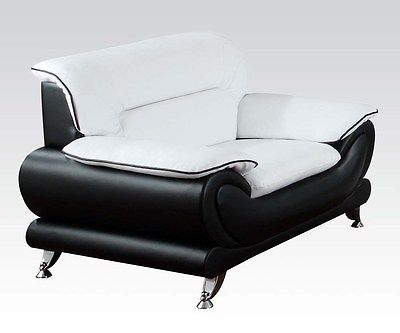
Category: sofa